Languages of Armenia

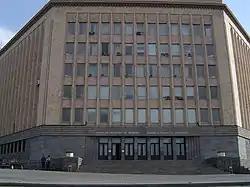
The American University of Armenia

The 2001 census revealed 29,563 people with Russian as their native language, from which 14,728 were ethnic Armenians. Many Armenian refugees from Baku and other cities of Azerbaijan speak only Russian.